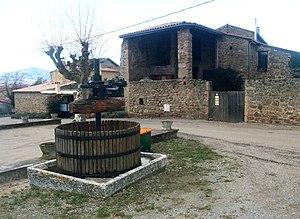
Vernosc Grange Ste Claire
Vernosc-lès-Annonay est une commune française située dans le département de l'Ardèche, en région Auvergne-Rhône-Alpes.